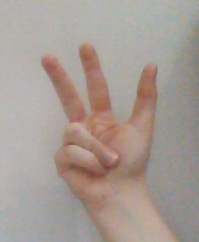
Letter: al